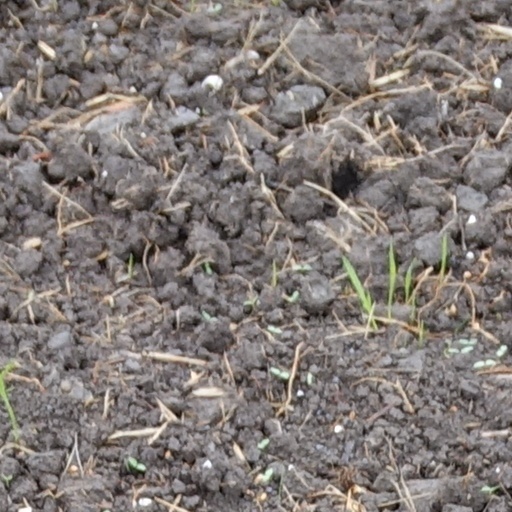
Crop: wheat